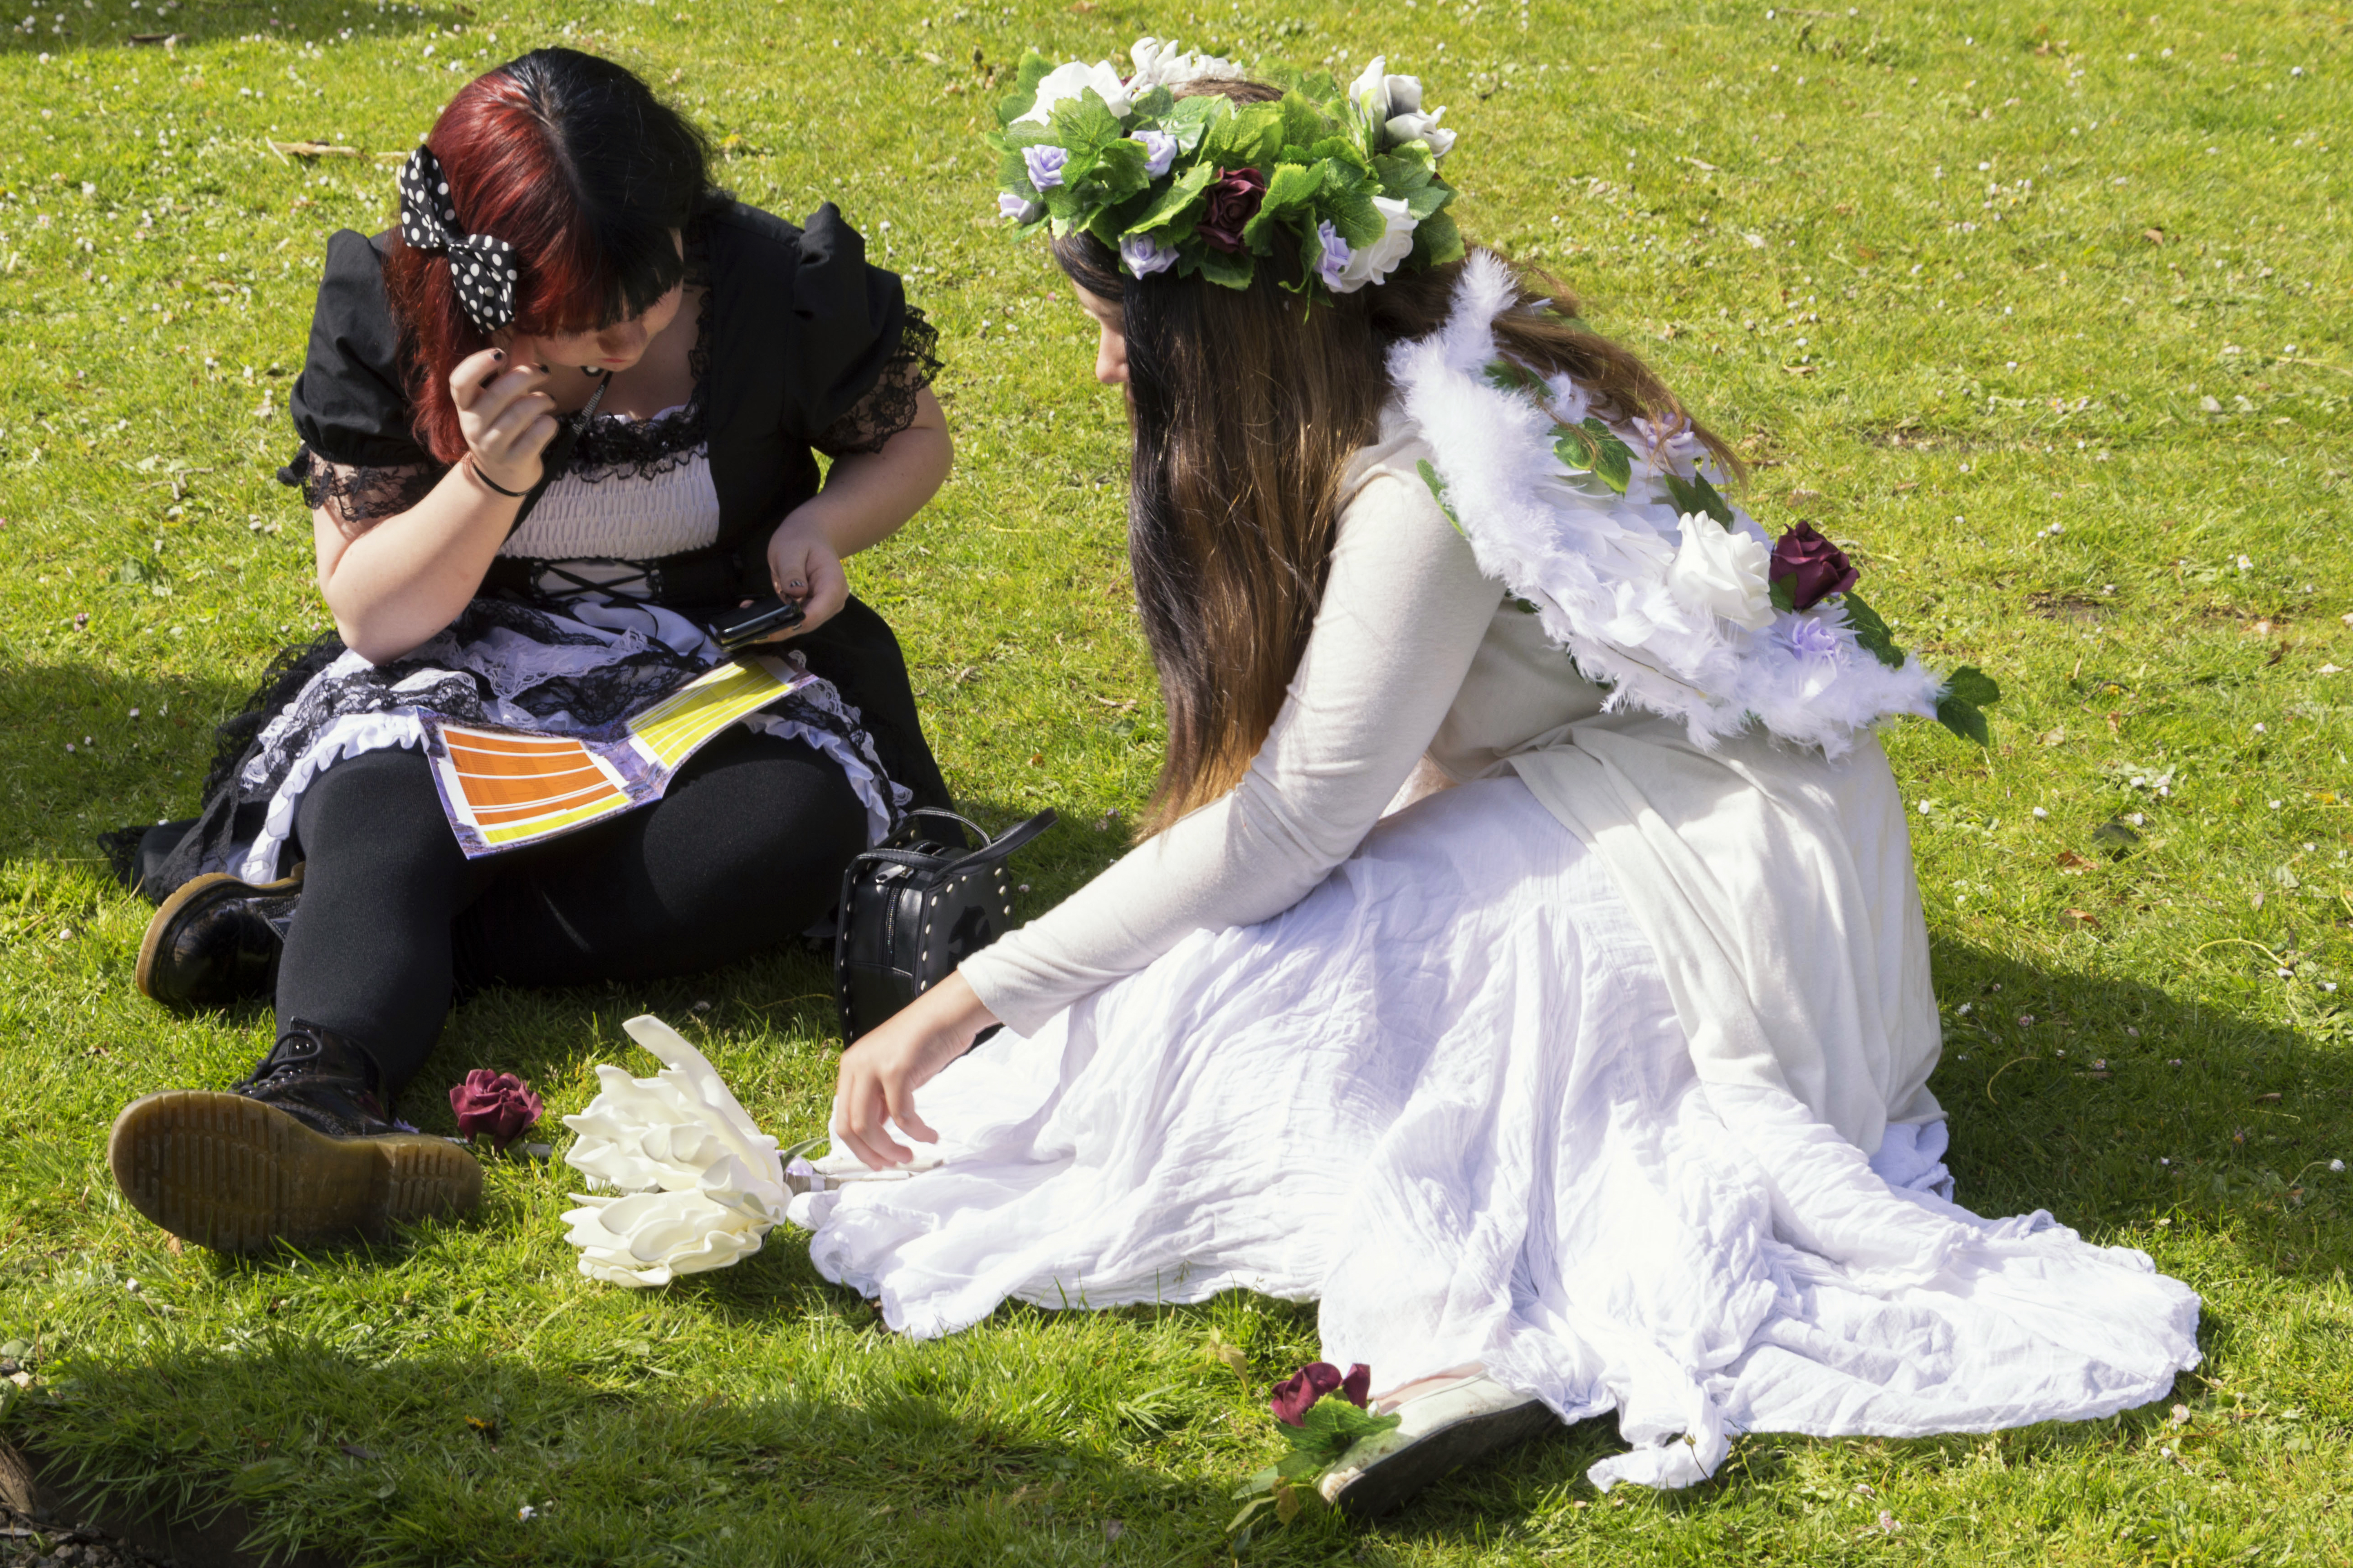
outdoor, people, woman, photography, flower, van, photo, nikon, wedding, bride, groom, cosplay, ceremony, holland, festival, nederland, netherlands, de, fun, dress, dutch, outdoorphotography, picture, photograph, fotos, foto, fotografie, pd, event, costume, kasteel, paulvandevelde, pdvandevelde, padagudaloma, dordrecht, nederlandinfotos, eventphotography, evenementenfotografie, pvdvfotografie, pdvandeveldedordrecht, nederlandsefotografie, dutchphotogaraphy, totallydutch, fotografienederland, hollandsefotografie, fotografieholland, velde, haarzuilens, dehaar, elfia, eff, elffantasyfair, elfiahaarzuilens, elfia2014, eff2014